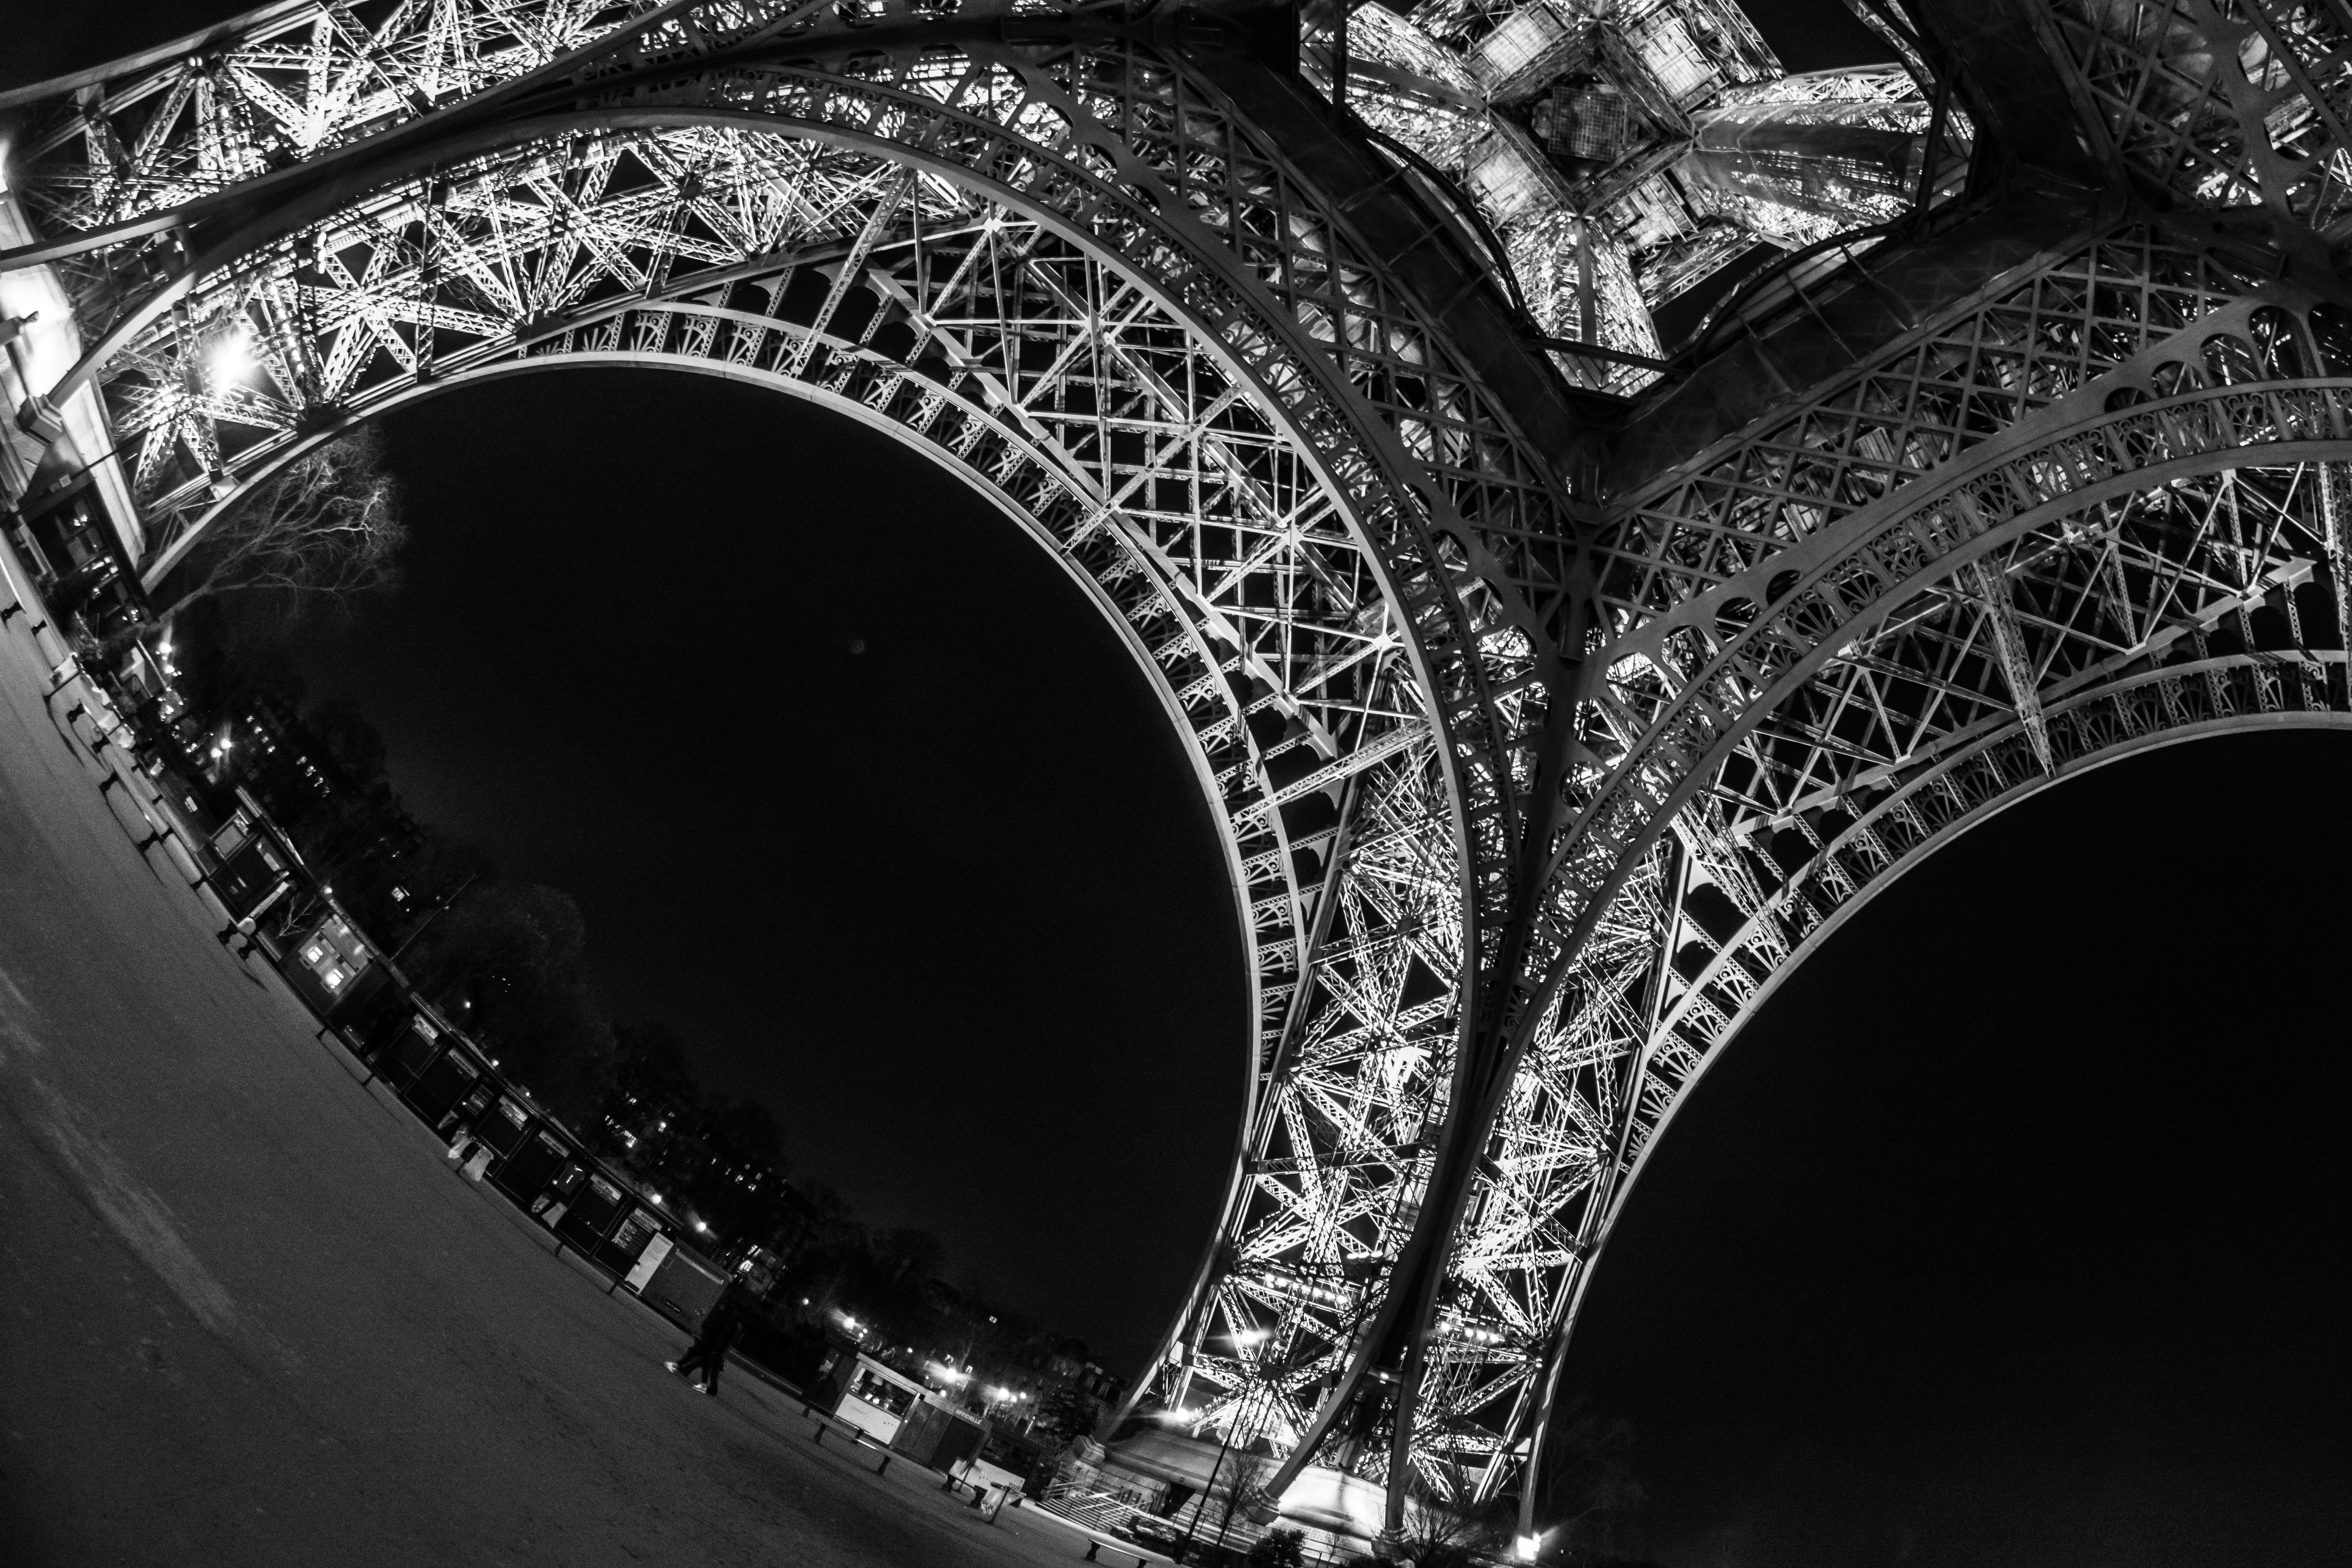
black and white, architecture, white, skyline, night, photography, wheel, retro, old, paris, monument, cityscape, travel, france, europe, tower, symbol, romantic, darkness, historic, black, monochrome, tire, tour eiffel, circle, sculpture, capital, french, symmetry, fisheye, famous, shape, parisian, monochrome photography, automotive tire, fractal art, french touch